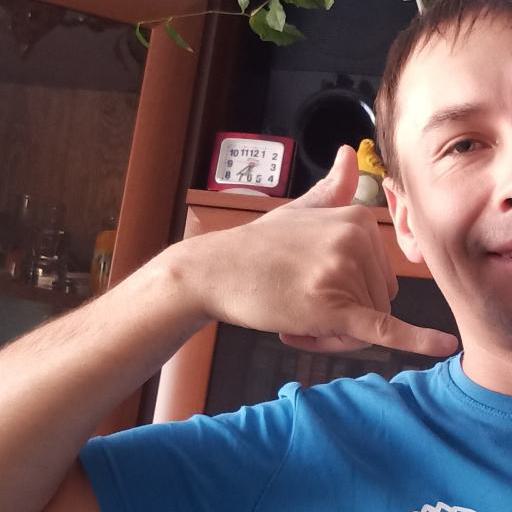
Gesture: call